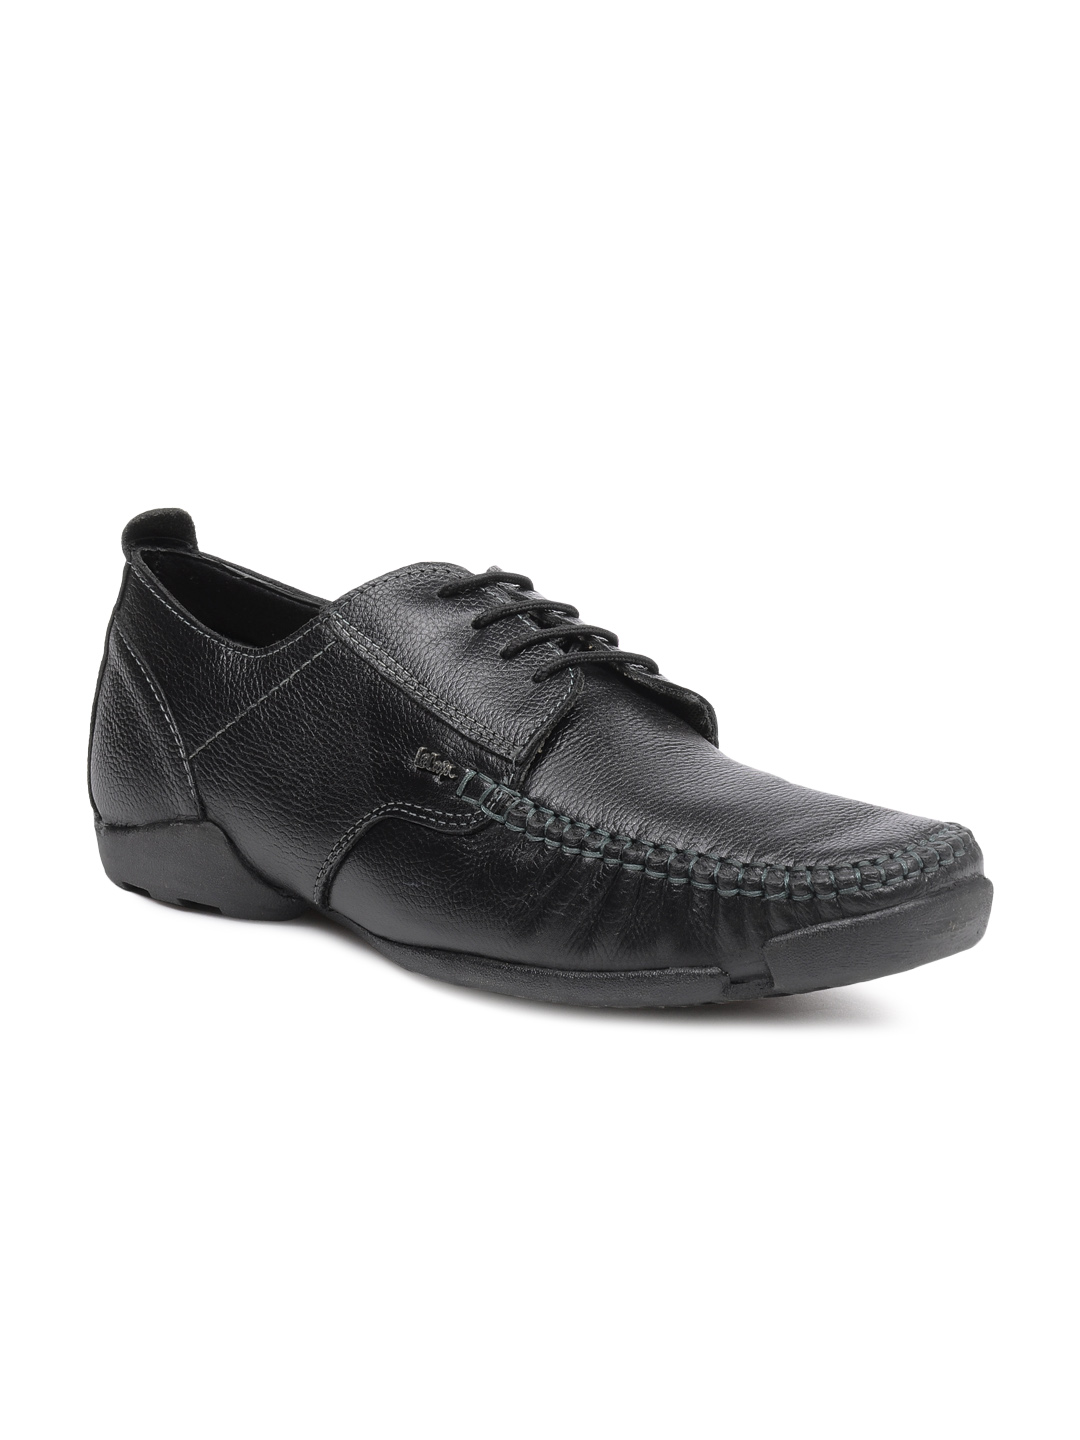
Lee Cooper Men Black  Shoes
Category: Footwear / Shoes / Casual Shoes
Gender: Men
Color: Black
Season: Fall 2012
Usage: Formal